Cahors

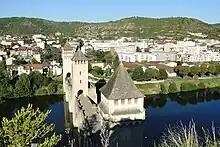
The bridge

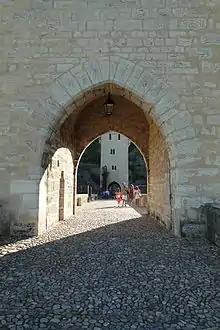
On the bridge

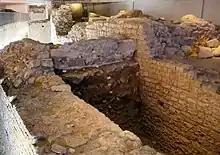
Cahors - Roman amphitheatre

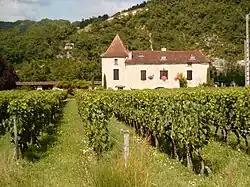
A Cahors château and vineyard

The area around Cahors produces wine, primarily robust and tannic red wine. Wine from the Cahors appellation must be made from at least 70% Malbec (also called Cot, Auxerrois and Pressac) grape, with a maximum of 30% Merlot or Tannat grape varieties.